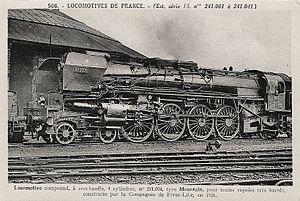
Carte postale ancienne éditée par A. Gauthier n°506, de la locomotive 241-004 Est.
Les locomotives à vapeur 241-002 à 241-041 étaient les machines de série issues de la mise au point de la 41001 après que ses insuffisances furent corrigées.
Il s'agit des locomotives acquises par les anciennes compagnies et réformées avant la création de la SNCF le 1ᵉʳ janvier 1938.